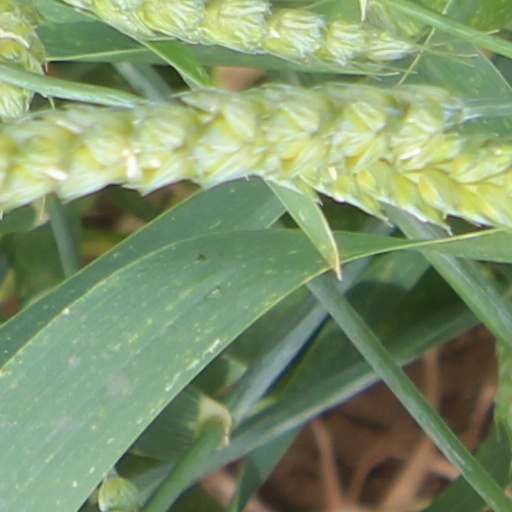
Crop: wheat